Sky position (RA, Dec in degrees): 32.209, 1.151
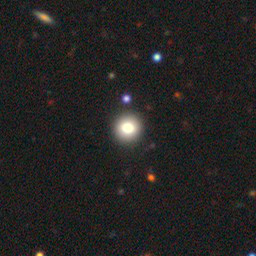
Galaxy morphology: Round Smooth Galaxies